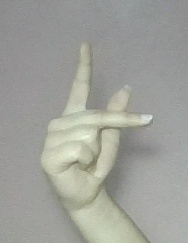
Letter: dha